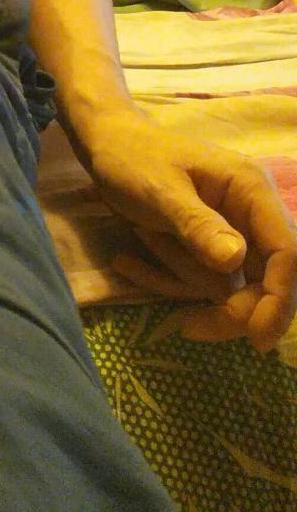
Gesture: no_gesture